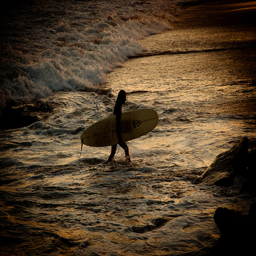
a person holding a surf board in a body of water
A lone surf boarder walking walking up the shore at sunset
A person walking on the shore with a surfboard under their arm.
A surfer comes to shore after a successful but tiring day
A person walking through the water holding a surfboard.